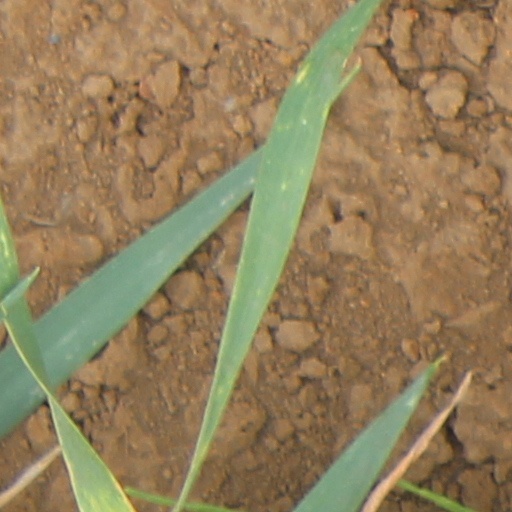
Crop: wheat